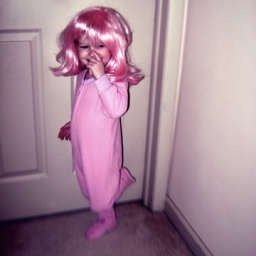
she had so much fun running around the house like this! :o)